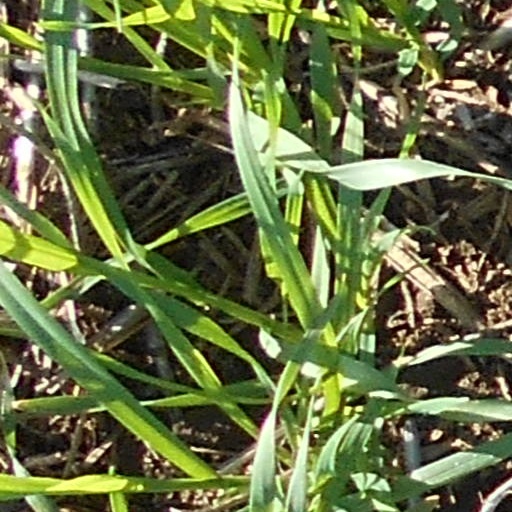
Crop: wheat